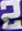
Number: 2